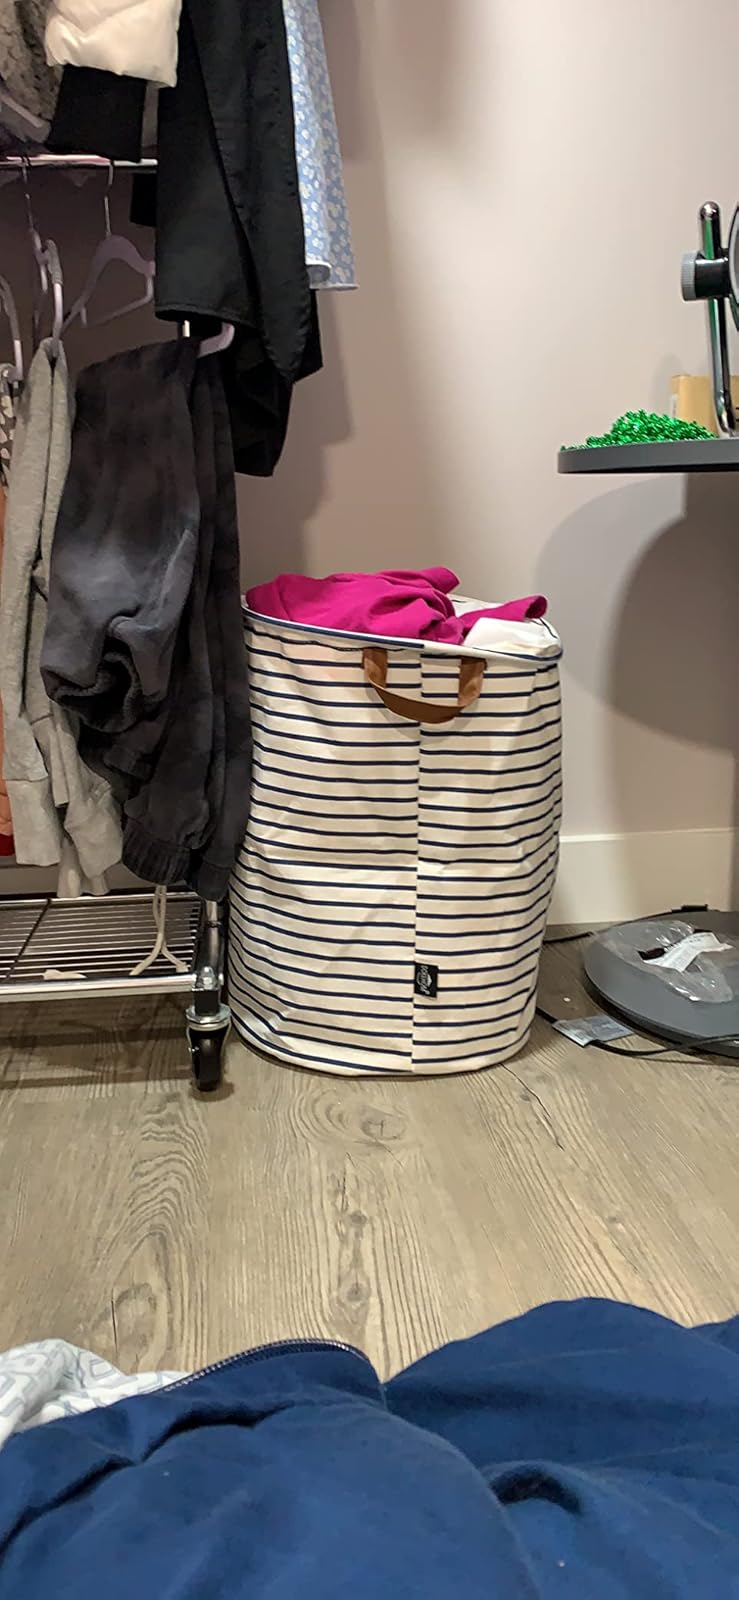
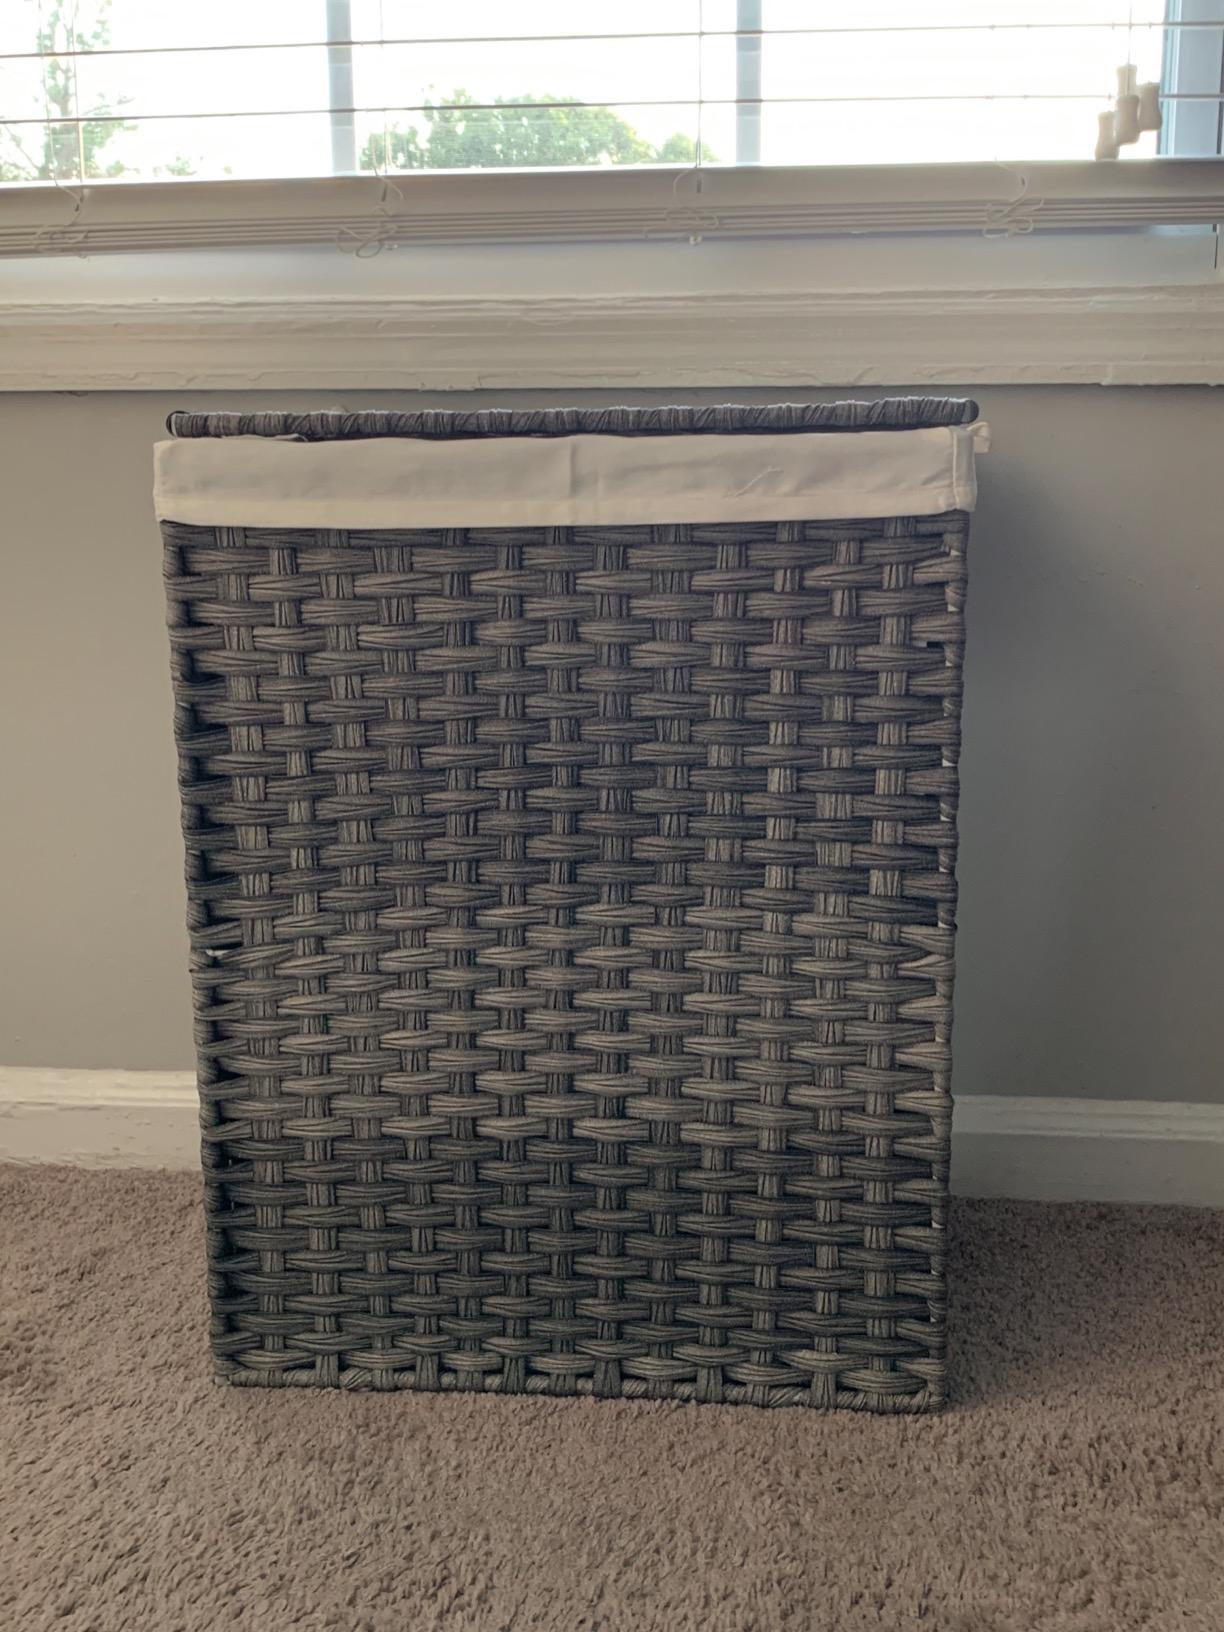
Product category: items_hamper
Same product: no